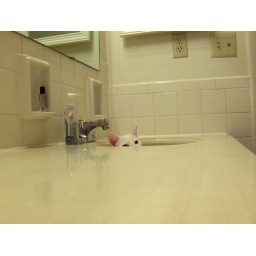
Milo in the sink. Lately he gets in the tub instead with 4&amp;quot; deep water